Russian symbolism

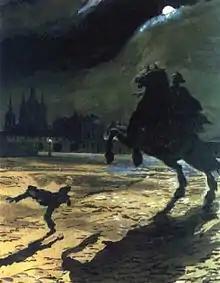
Alexandre Benois, Illustration to Alexander Pushkin's "The Bronze Horseman", 1904. The Russian capital was often pictured by symbolists as a depressing, nightmarish city.

Russian symbolism was an intellectual, literary and artistic movement predominant at the end of the 19th and beginning of the 20th century. It arose separately from West European symbolism, and emphasized defamiliarization and the mysticism of Sophiology.